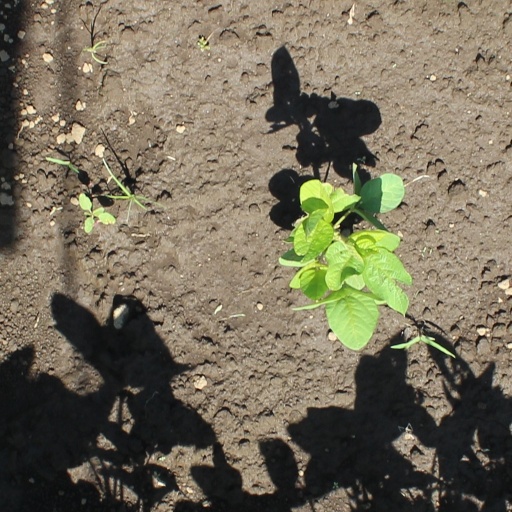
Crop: soybean